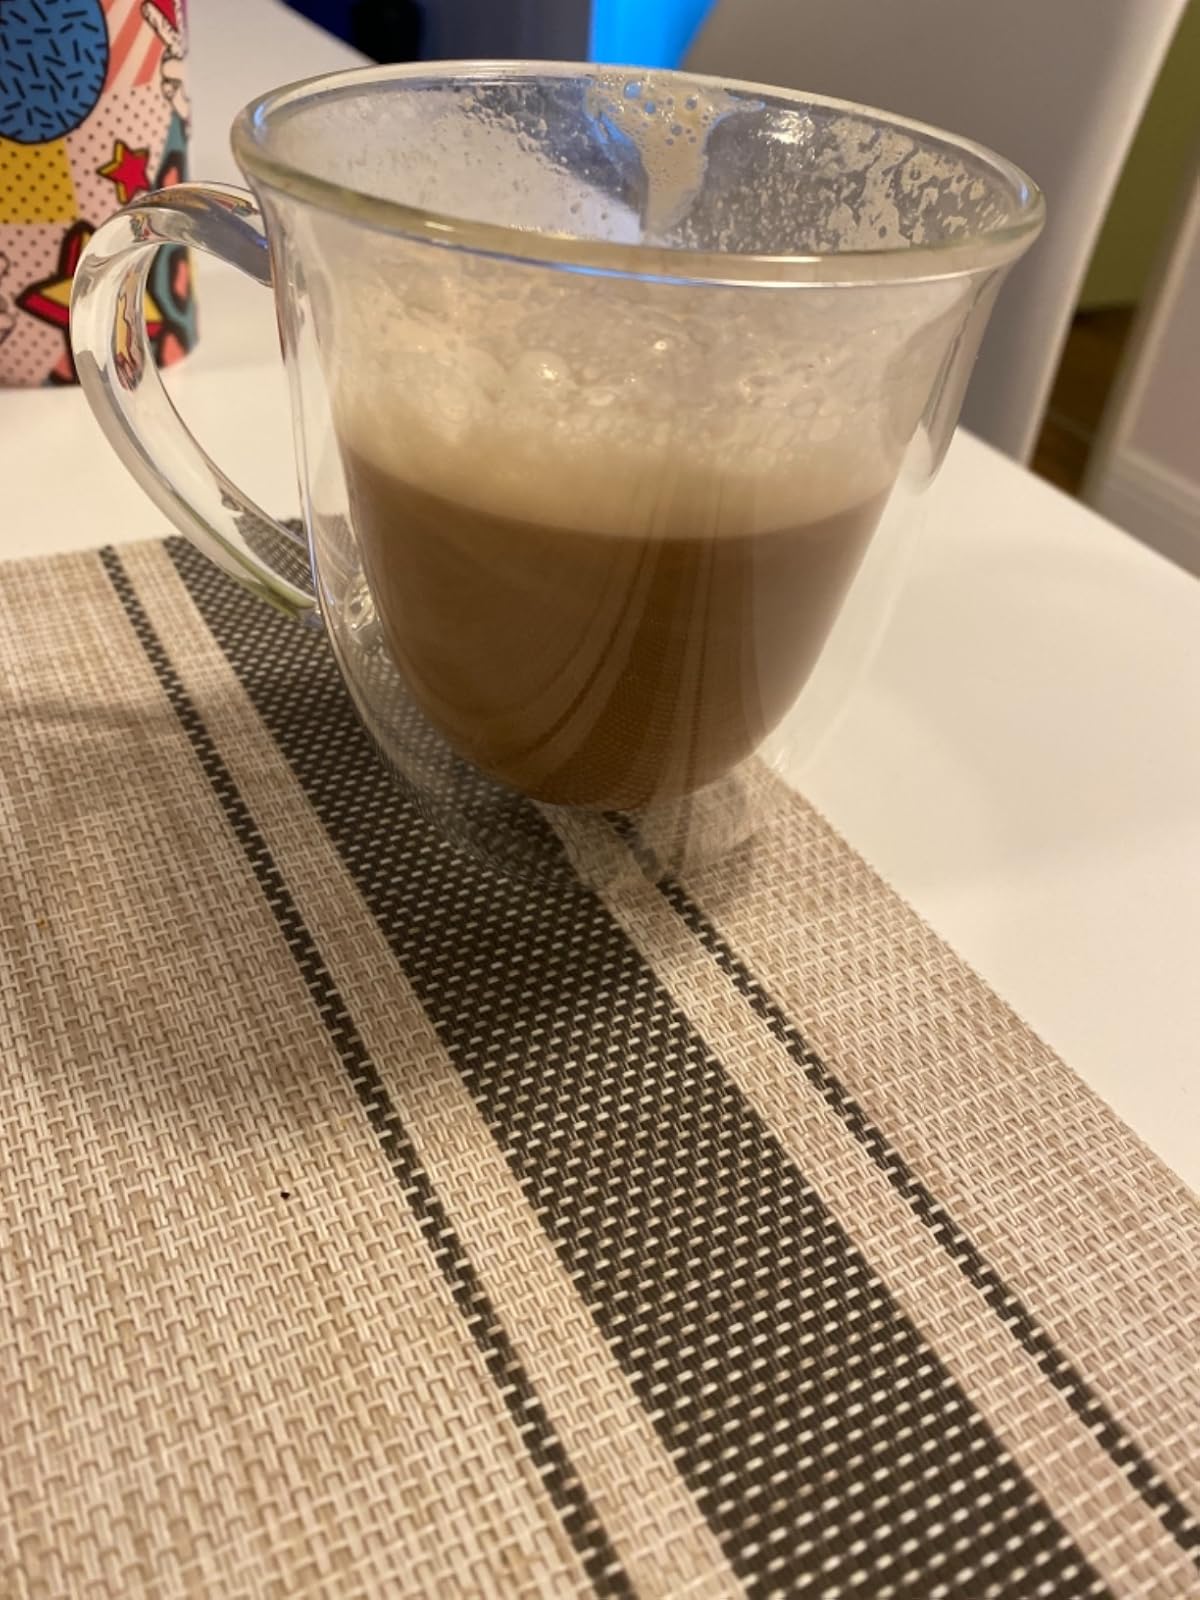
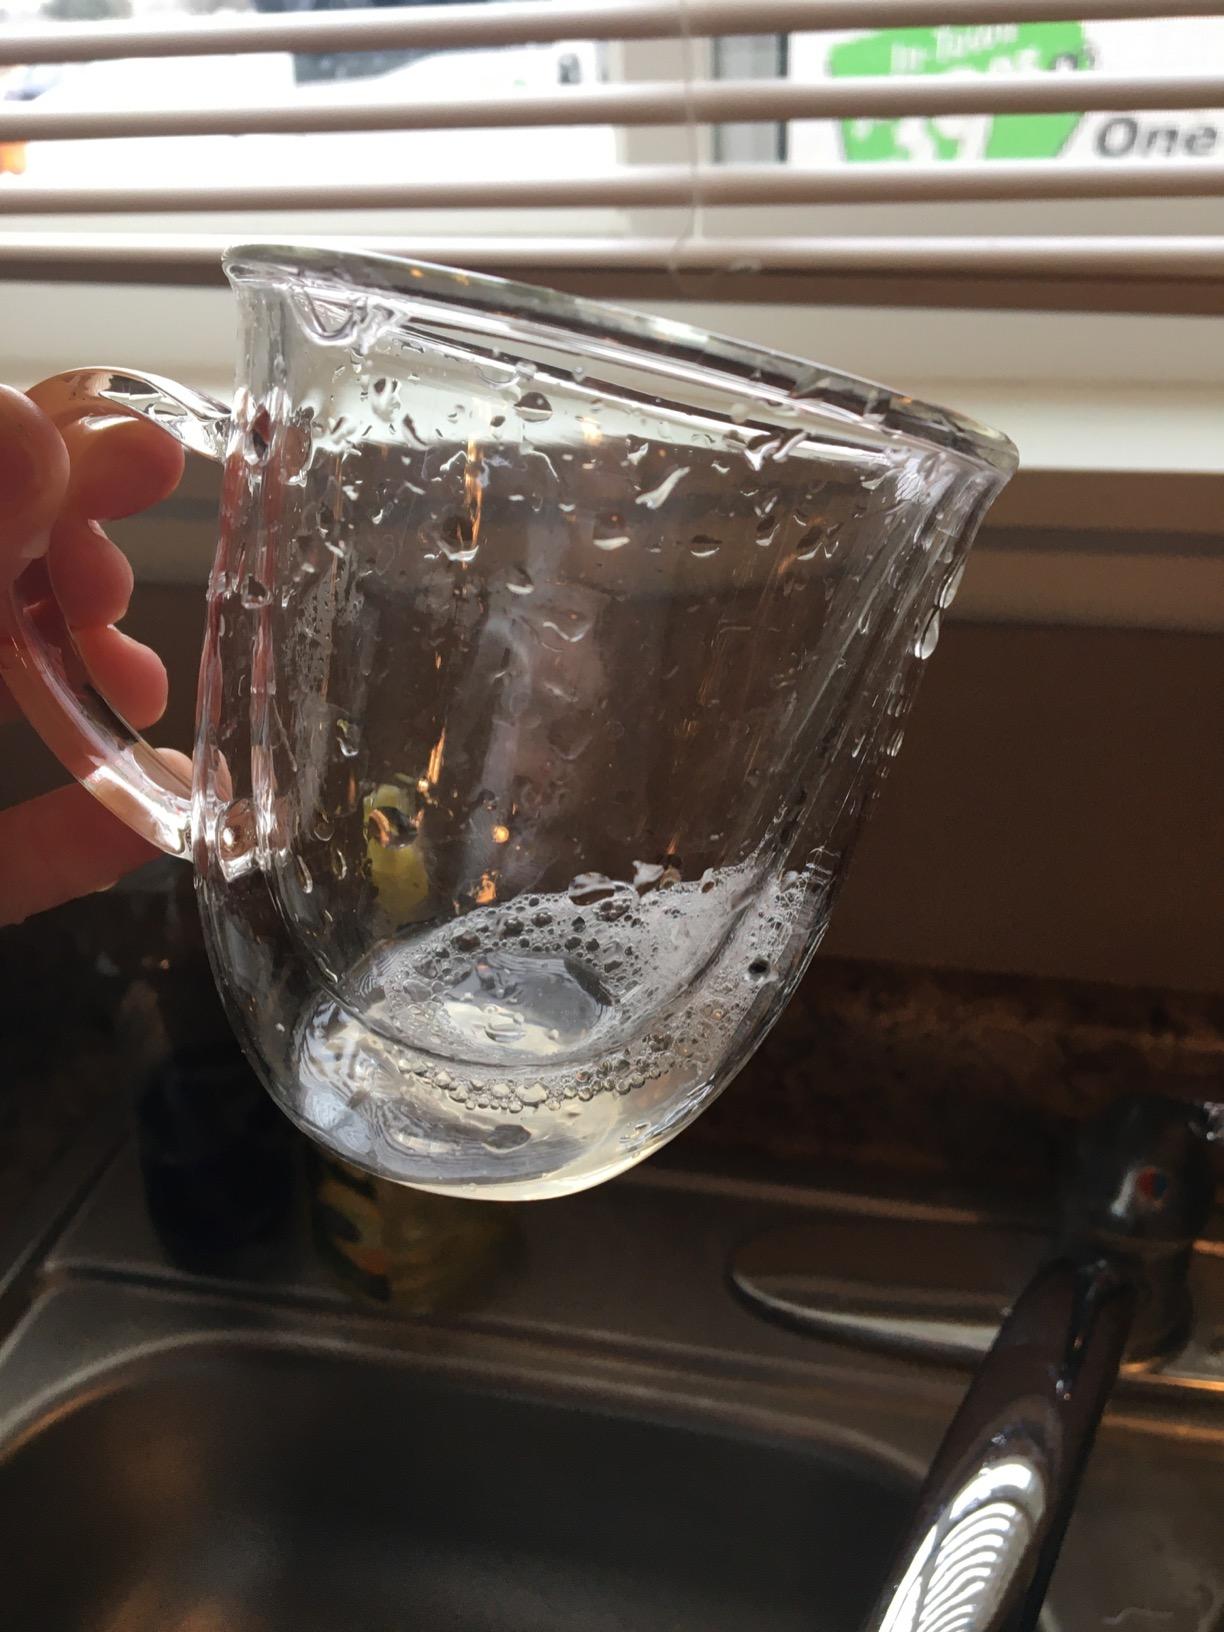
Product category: items_mug
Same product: yes